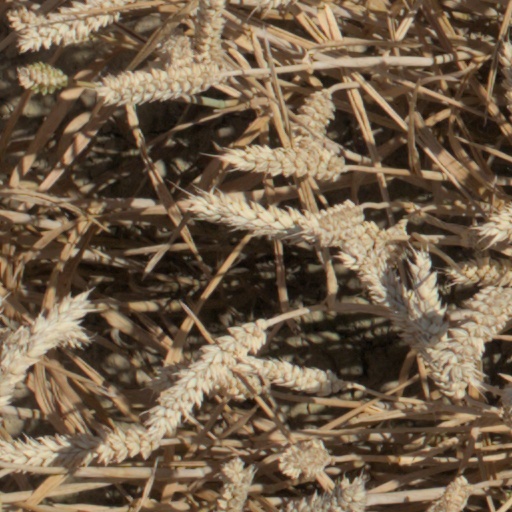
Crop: wheat